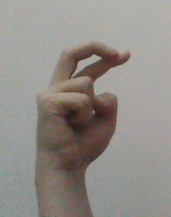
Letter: zay